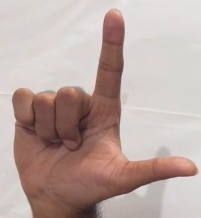
ASL sign: L